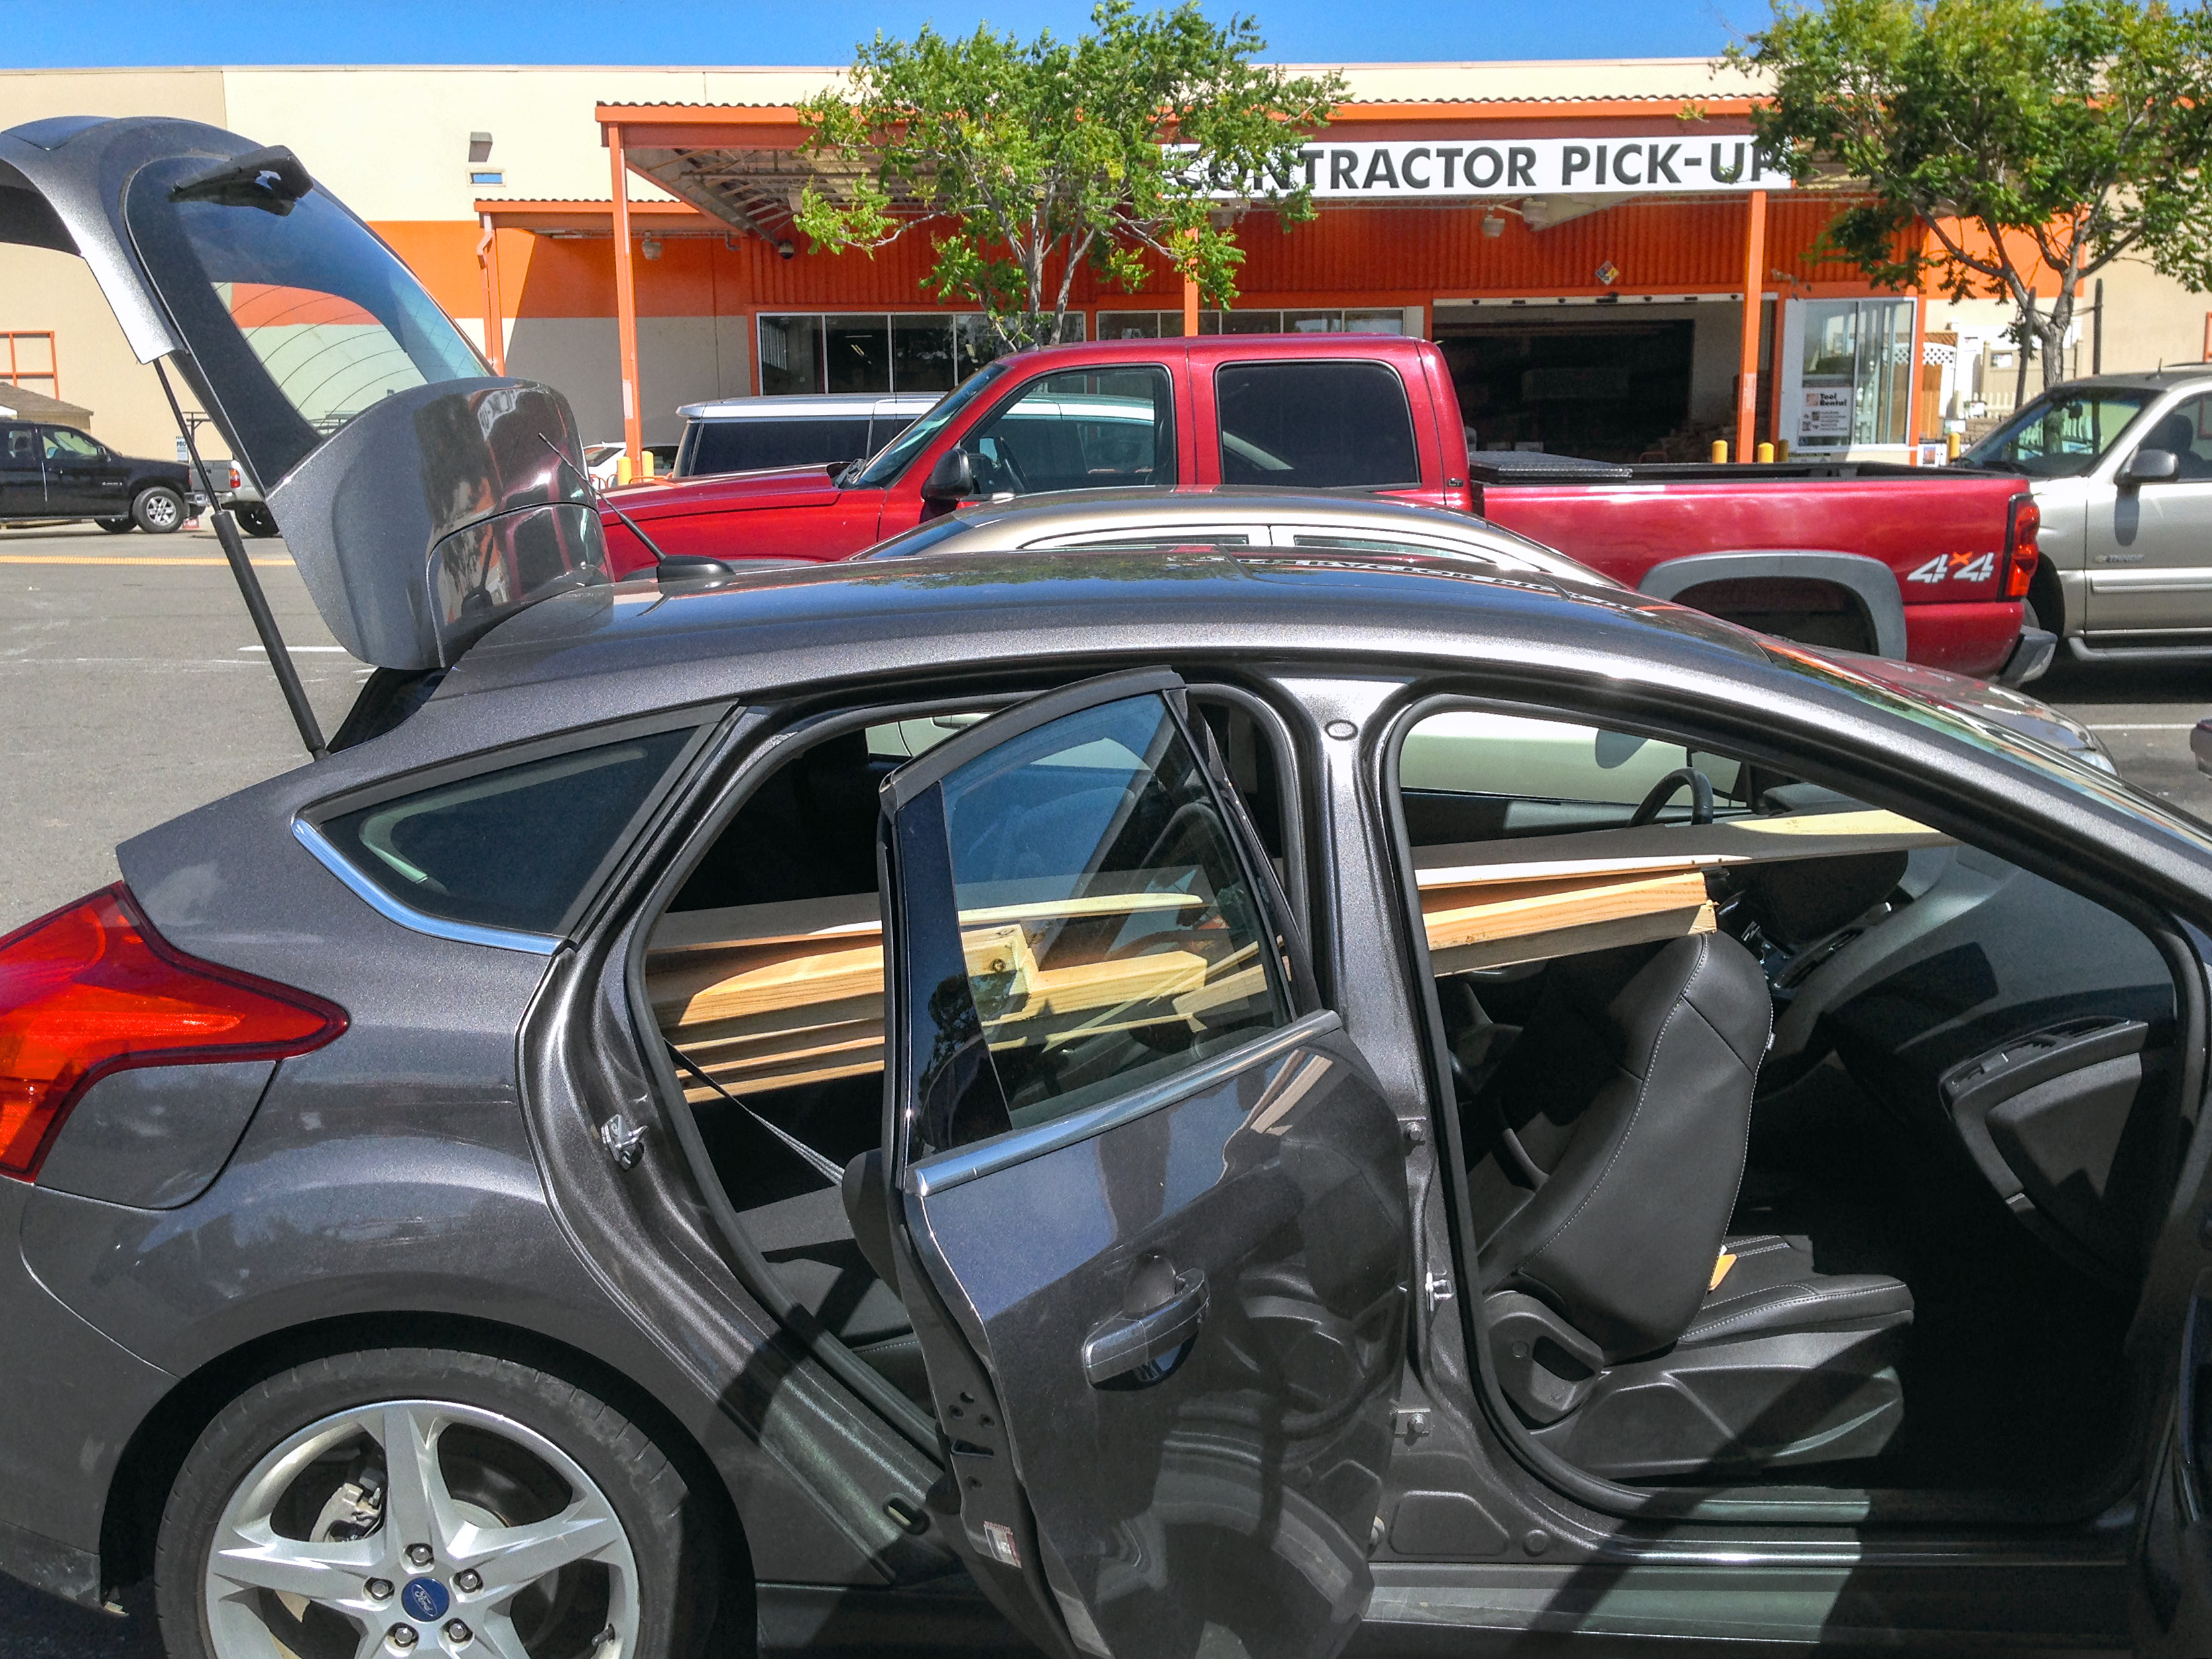
wood, car, wheel, vehicle, lumber, hatchback, 2014, cargo, sedan, fordfocus, 365, sacramento, 3652014, 365the2014edition, homedepot, sport utility vehicle, land vehicle, automobile make, automotive exterior, compact car, family car